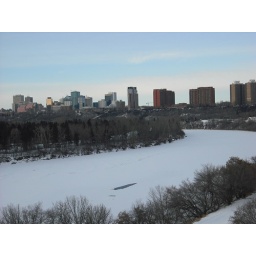
We live in the brown apartment building on the right hand side of this photo.